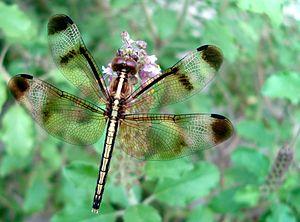
Neurothemis tullia
Neurothemis est un genre dans la famille des Libellulidae appartenant au sous-ordre des Anisoptères dans l'ordre des Odonates. Il comprend treize espèces.